AppSheet

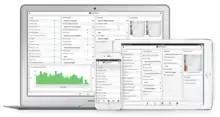
AppSheet Platform

AppSheet apps capture data in the form of images, signatures, geolocation, barcodes, and NFC. Data is automatically synced to the cloud-based, or users can opt to manually sync the data at any time. Common uses for data capture include field or equipment inspections, safety inspections, reporting, and inventory management.